Traffic in Hearts

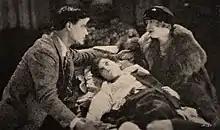
Still with Robert Frazer, Mildred Harris, and Marion Feducha

Traffic in Hearts is a 1924 American silent drama film directed by Scott R. Dunlap and starring Robert Frazer, Mildred Harris, and Marion Feducha.